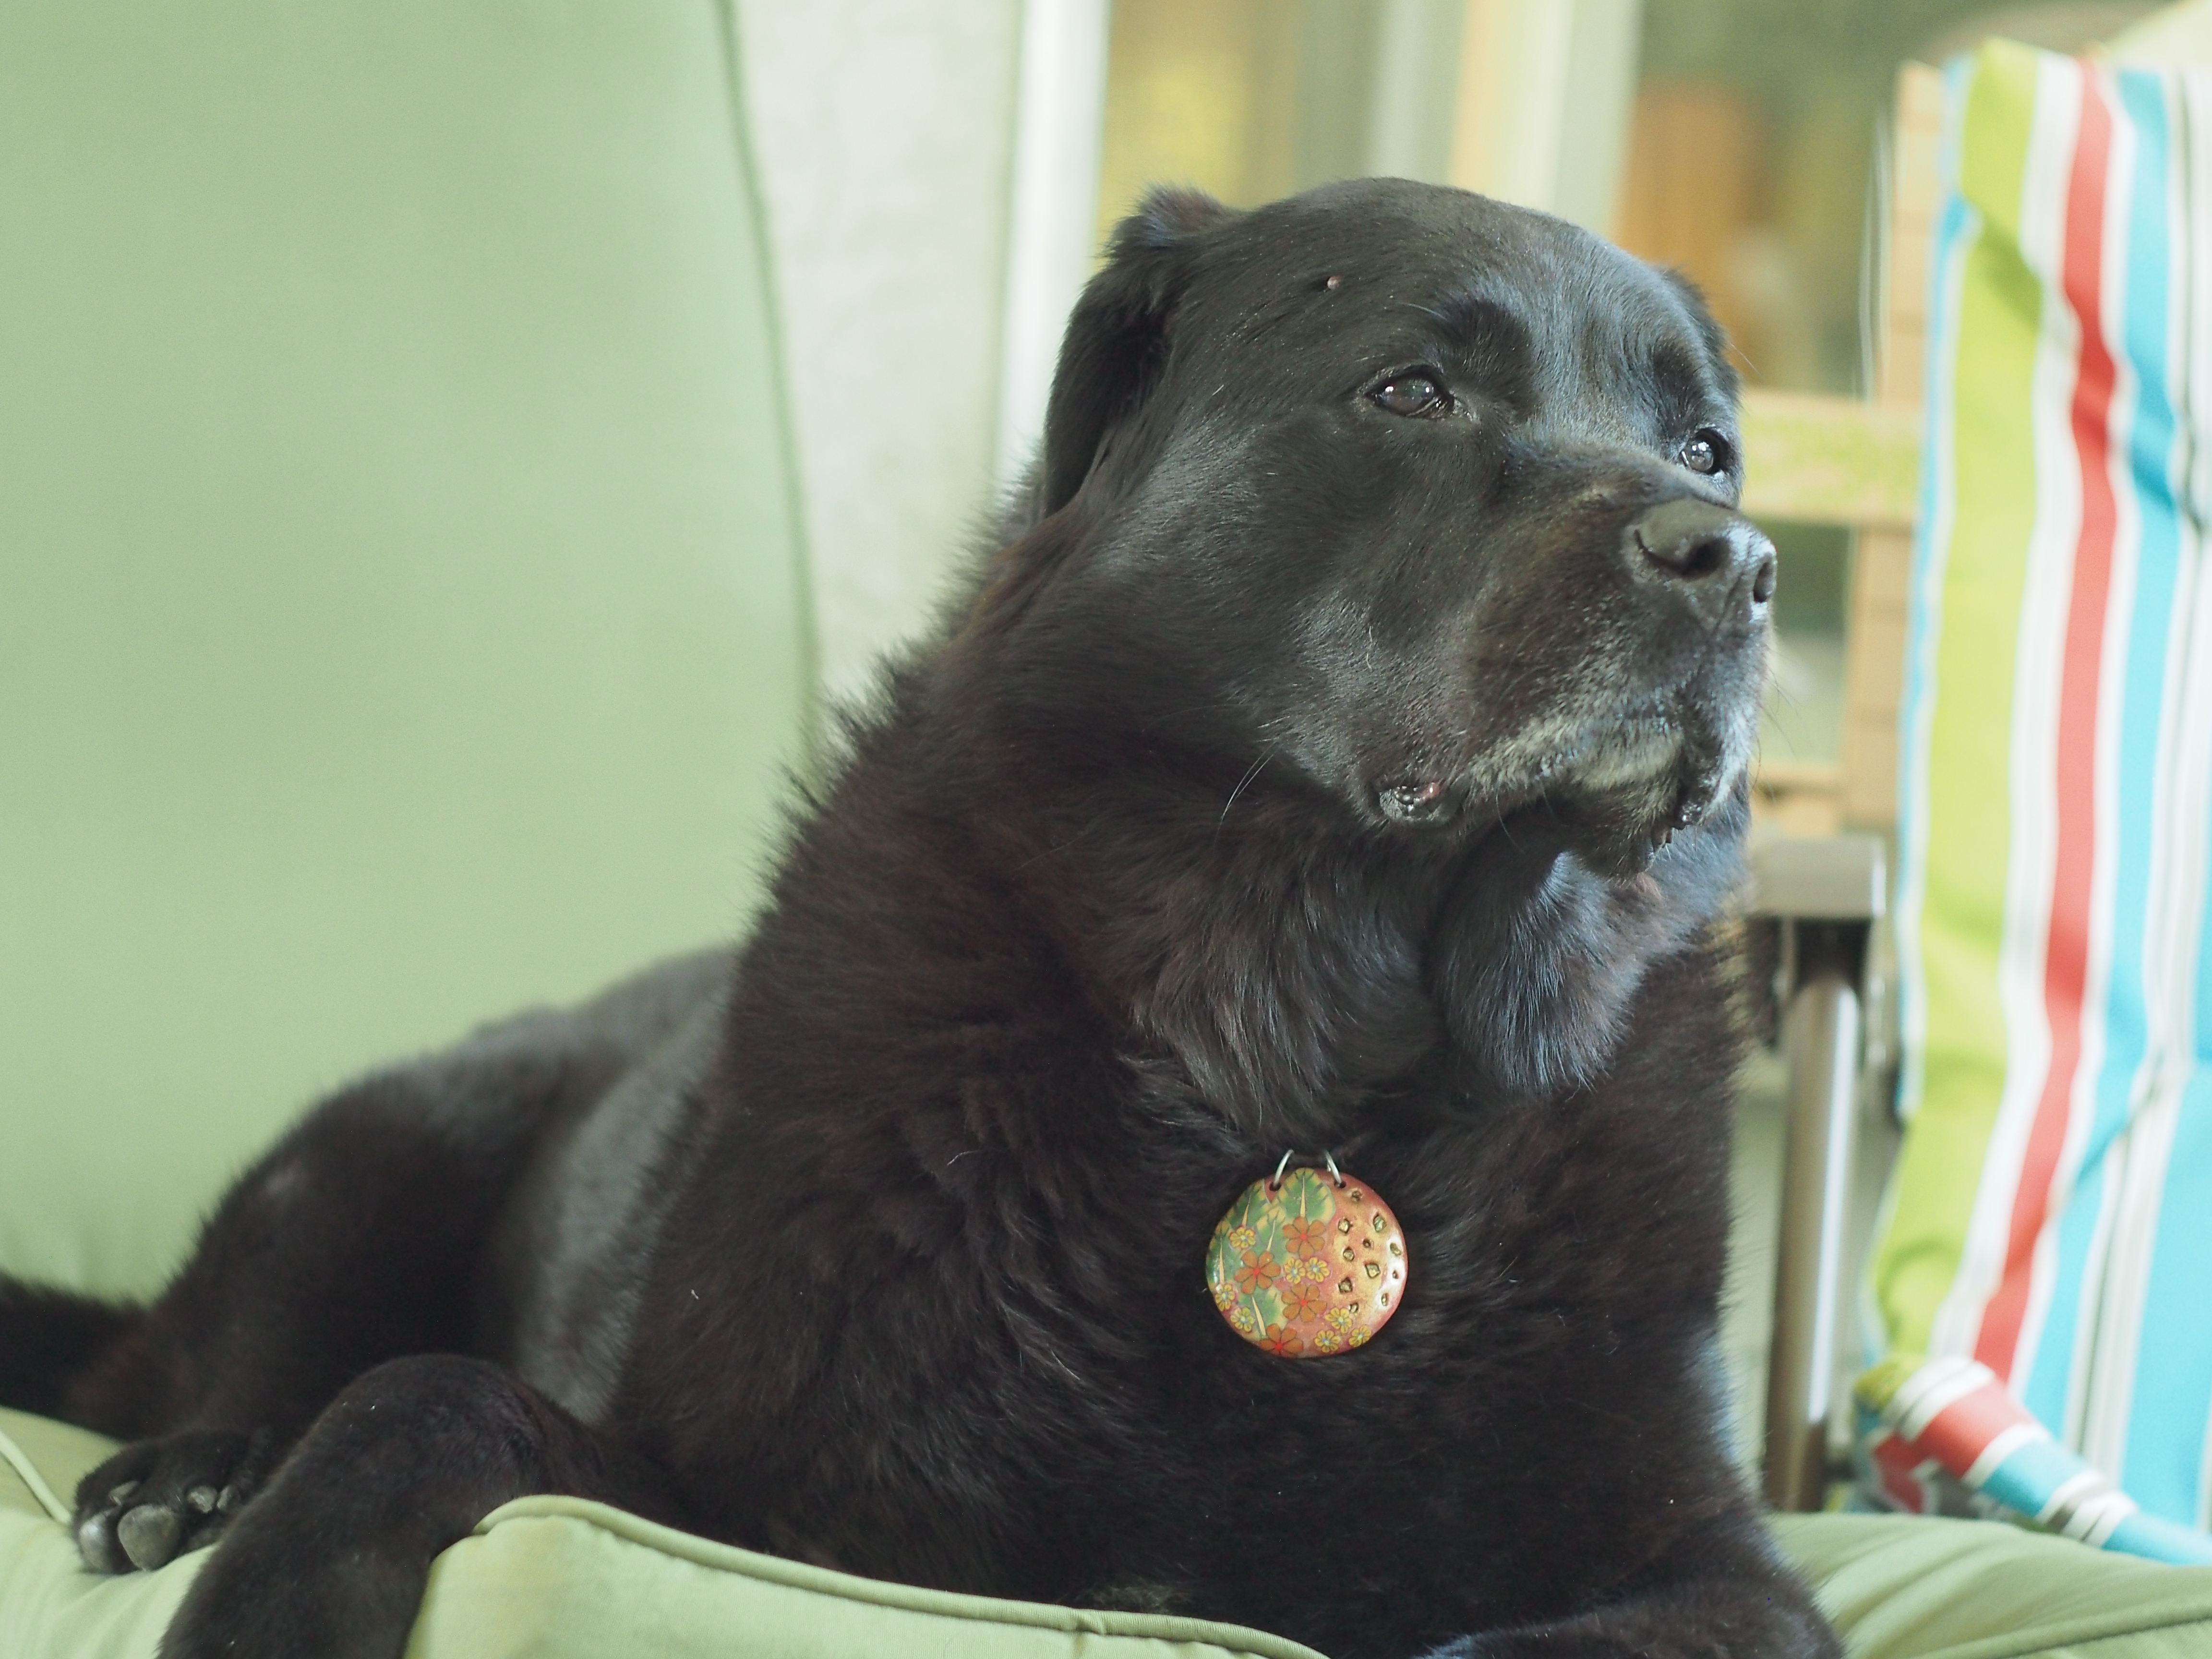
puppy, dog, mammal, black, vertebrate, labrador retriever, newfoundland, helios442, blacklab, lounging, dog like mammal, dog breed group